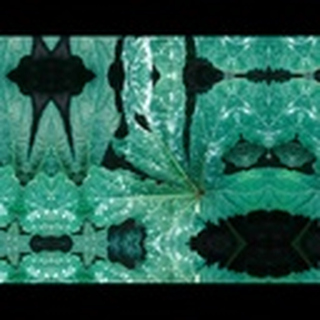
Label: cotton_powdery_mildew